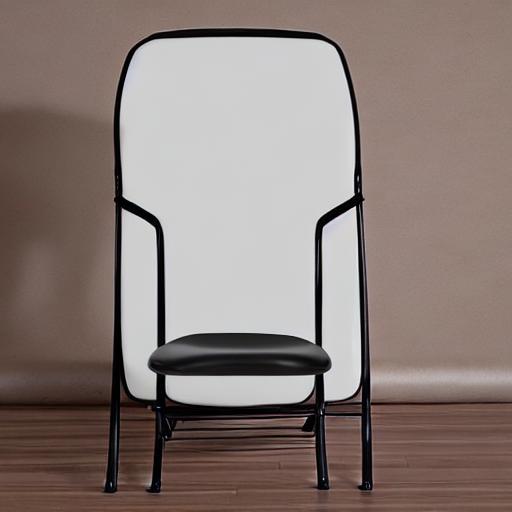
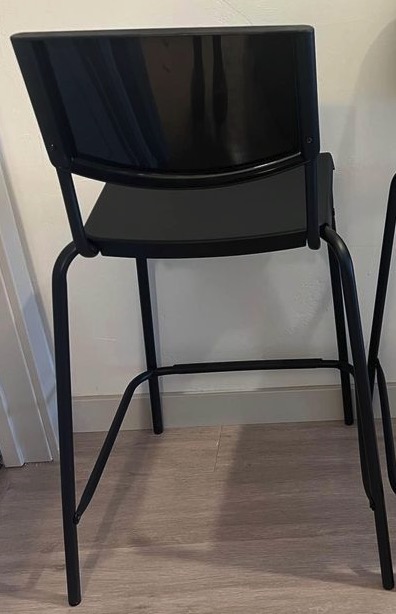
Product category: stool
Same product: no